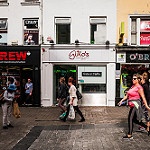
Label: non_damage_buildings_street